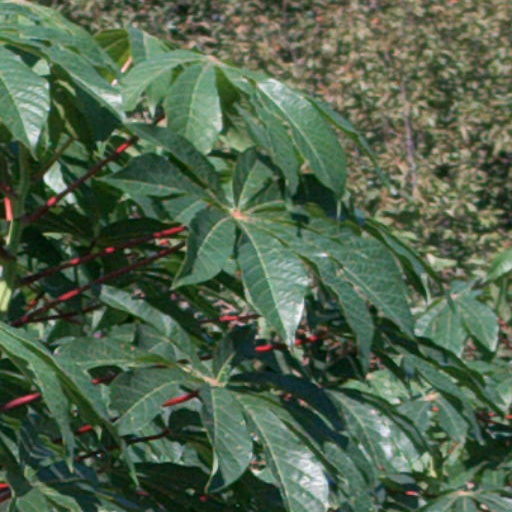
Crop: cassava